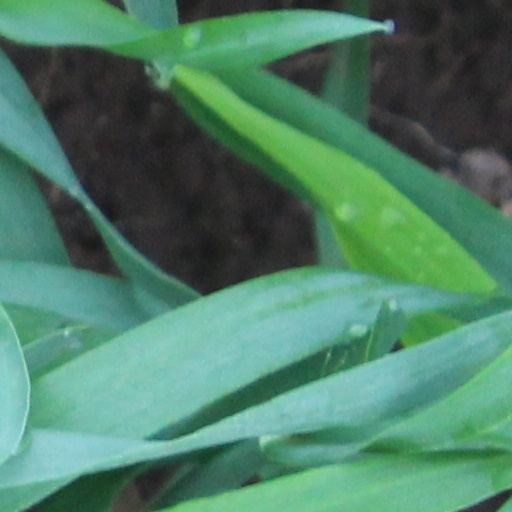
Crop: wheat